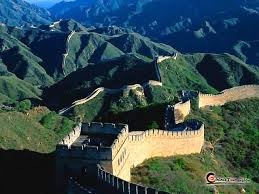
Landmark: Great Wall of China